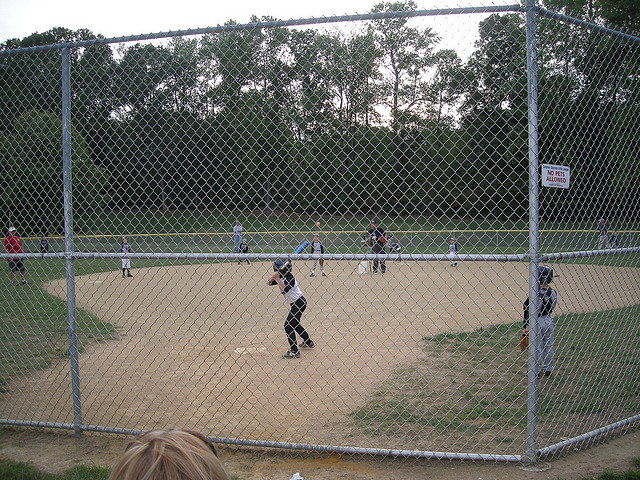
một đứa trẻ đang giơ gậy bóng chày lên cao để chuẩn bị đánh bóng